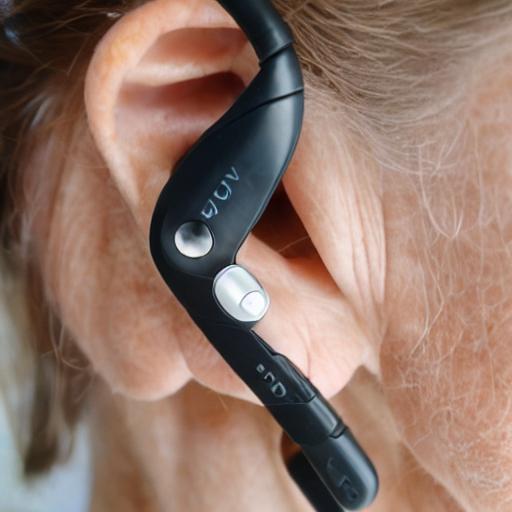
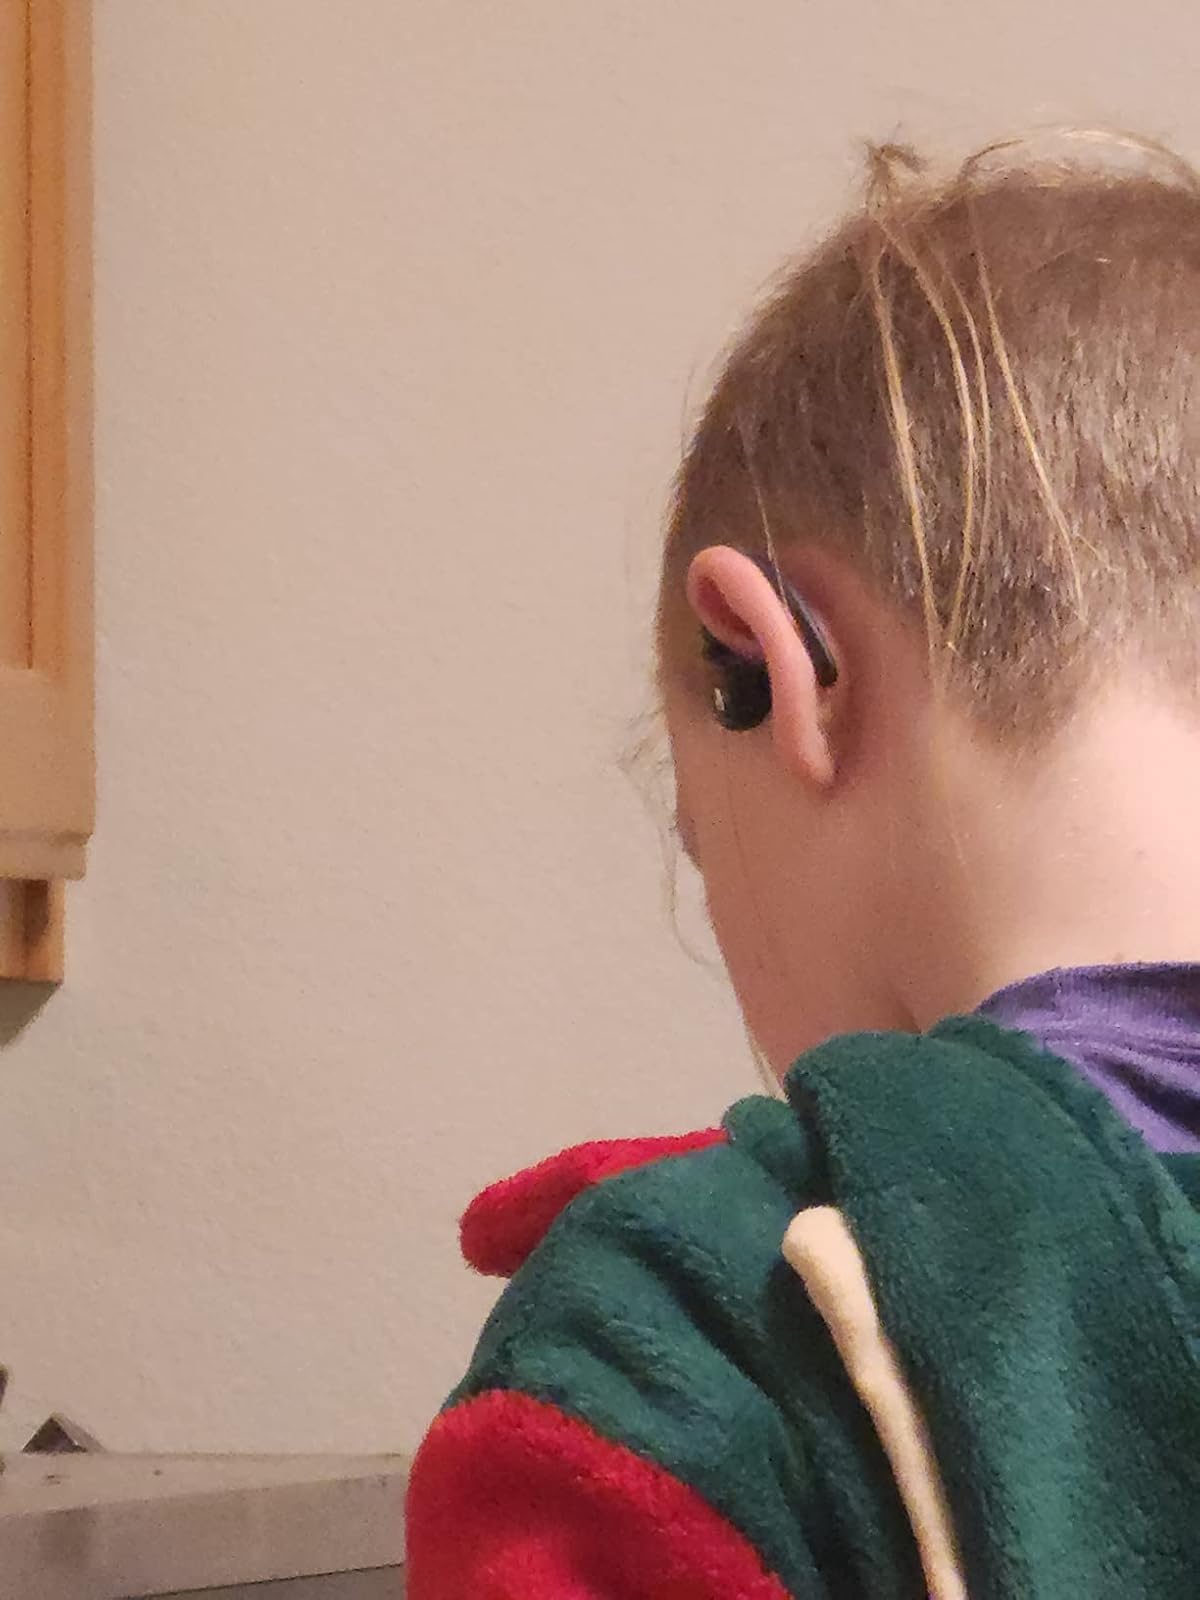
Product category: earbuds
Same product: no